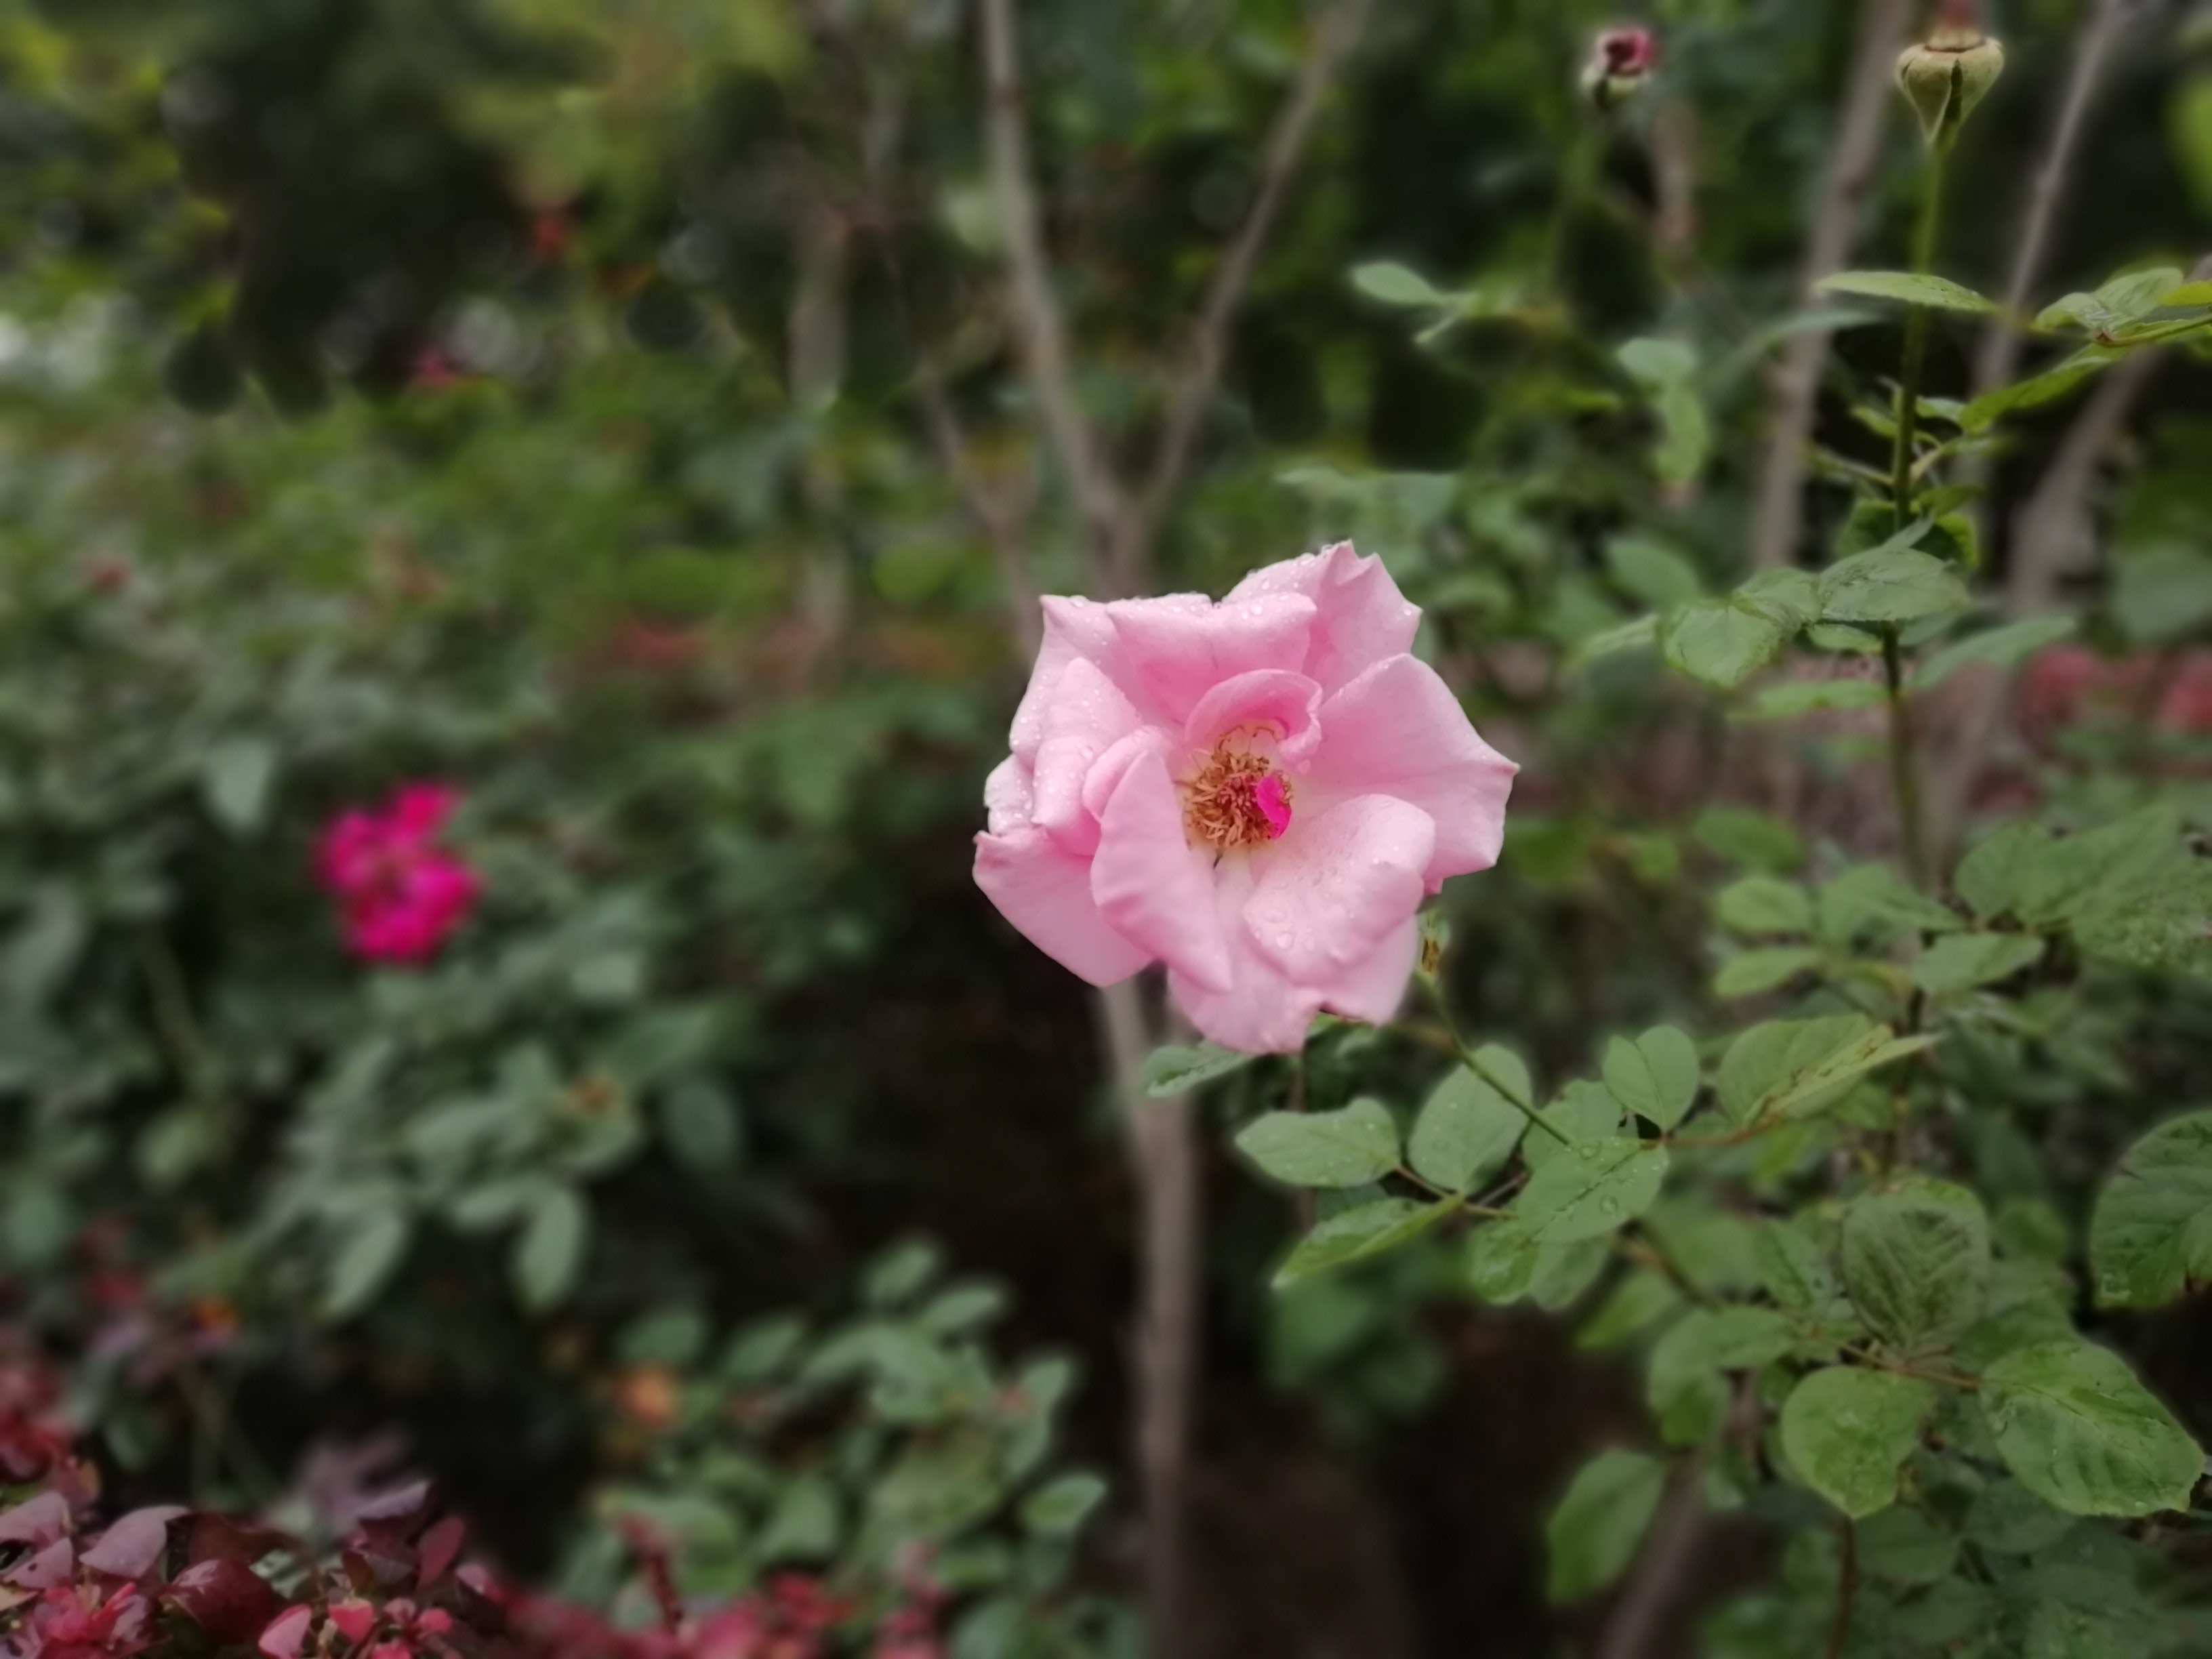
pink, flower, rose family, plant, flowering plant, rose, flora, floribunda, rosa centifolia, rose order, shrub, china rose, petal, wildflower, rosa palustris, subshrub, annual plant, rosa wichuraiana, spring